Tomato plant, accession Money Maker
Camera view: tilt-top (135 deg); turntable rotation: 120 degrees
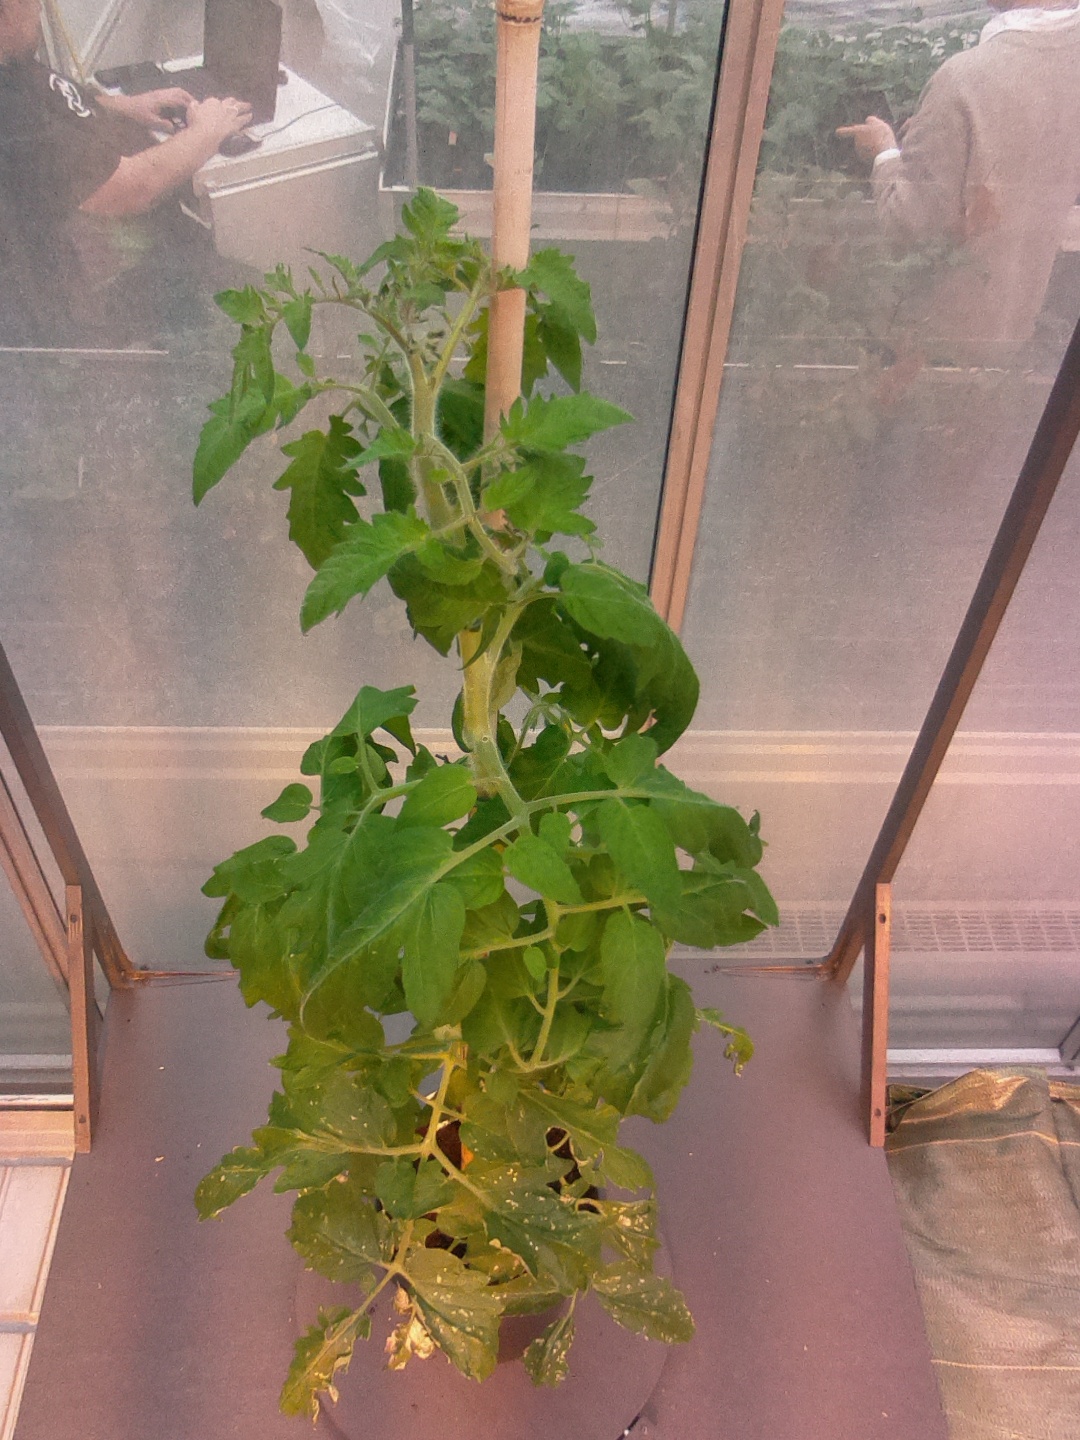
BBCH growth stage 59: 9 or more inflorescences visible